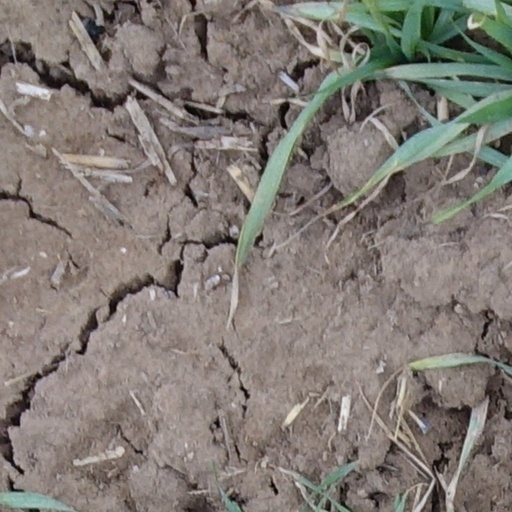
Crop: wheat